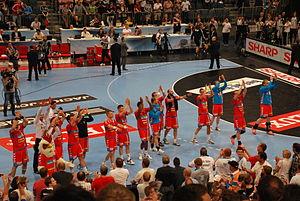
L' AG Copenhague est un ancien club de handball situé à Copenhague au Danemark, créé en 2010 et mis en liquidation judiciaire en 2012 à la suite du retrait de son mécène. Il a fusionné avec le club voisin de KIF Kolding pour donner naissance au KIF Copenhague, gardant une partie des joueurs.